Trollstigen

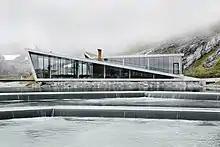
Visitor centre opened in 2012

Trollstigen was opened on 31 July 1936, by King Haakon VII after eight years of construction.